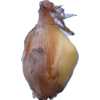
Label: onion